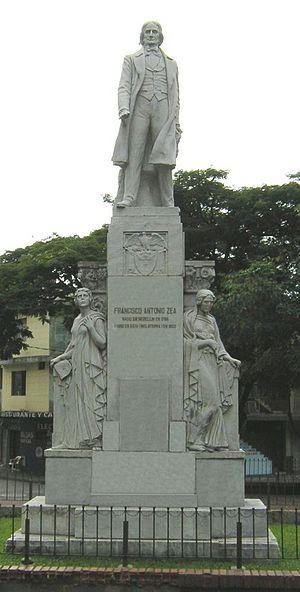
Francisco Antonio Zea est un homme scientifique et politique colombien, né le 23 novembre 1766 à Medellín en Colombie et mort le 28 novembre 1822 à Bath en Angleterre. Il fut baptisé le 23 novembre 1766 sous le nom de Juan Francisco Antonio Hilarión. Ses parents, don Pedro Zea et doña Rosalía Díaz, appartenaient à un groupe de Basques qui colonisèrent Antioquia. Zea eut deux sœurs : María Francisca et María de Jesús. Don Pedro occupa quelques fonctions importantes à Villa de la Candelaria de Medellín, alors récemment fondée, et à Santa Rosa de Osos. Lorsque Zea naît, Pedro Messía de la Cerda est vice-roi de Nouvelle-Grenade et José Barón de Chaves régit le département d'Antioquia ; c'était une période marquée par le chômage, par beaucoup de restrictions au travail et des impôts élevés.